National Nordic Museum

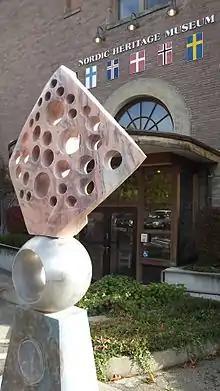
The entrance to the old Nordic Heritage Museum with a sculpture by Finnish artist Eino Romppanen, now closed and replaced by a relocated Nordic Museum

The National Nordic Museum (previously Nordic Heritage Museum and then Nordic Museum) is a museum in the Ballard neighborhood of Seattle, Washington, United States, dedicated to the Nordic history, art, culture, and the heritage of the area's Nordic immigrants. It was founded in 1980 as the Nordic Heritage Museum, moved into a permanent, purpose-built facility in 2018 named the Nordic Museum, and was designated as the National Nordic Museum in 2019. The museum serves as a community gathering place and shares Nordic culture by exhibiting art and objects, preserving collections, and providing educational and cultural experiences from Danish, Finnish, Icelandic, Norwegian and Swedish Americans. The geographical region covered by the Museum includes the entire Nordic region (Denmark, Finland, Iceland, Norway, Sweden, Estonia, the regions of the Faroe Islands, Greenland, and Åland, and the cultural region of Sápmi).